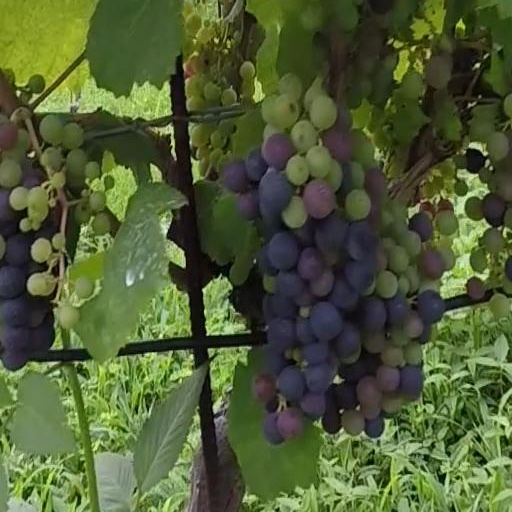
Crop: grape